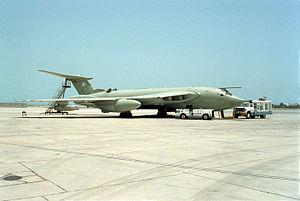
Le Handley Page HP.80 Victor était un bombardier stratégique britannique. Avec l'Avro Vulcan et le Vickers Valiant, il faisait partie du trio des V-Bombers dont le Royaume-Uni lança le développement en 1947. Dernier des trois à avoir été mis en service, il a été utilisé comme avion ravitailleur jusqu'au début des années 1990.